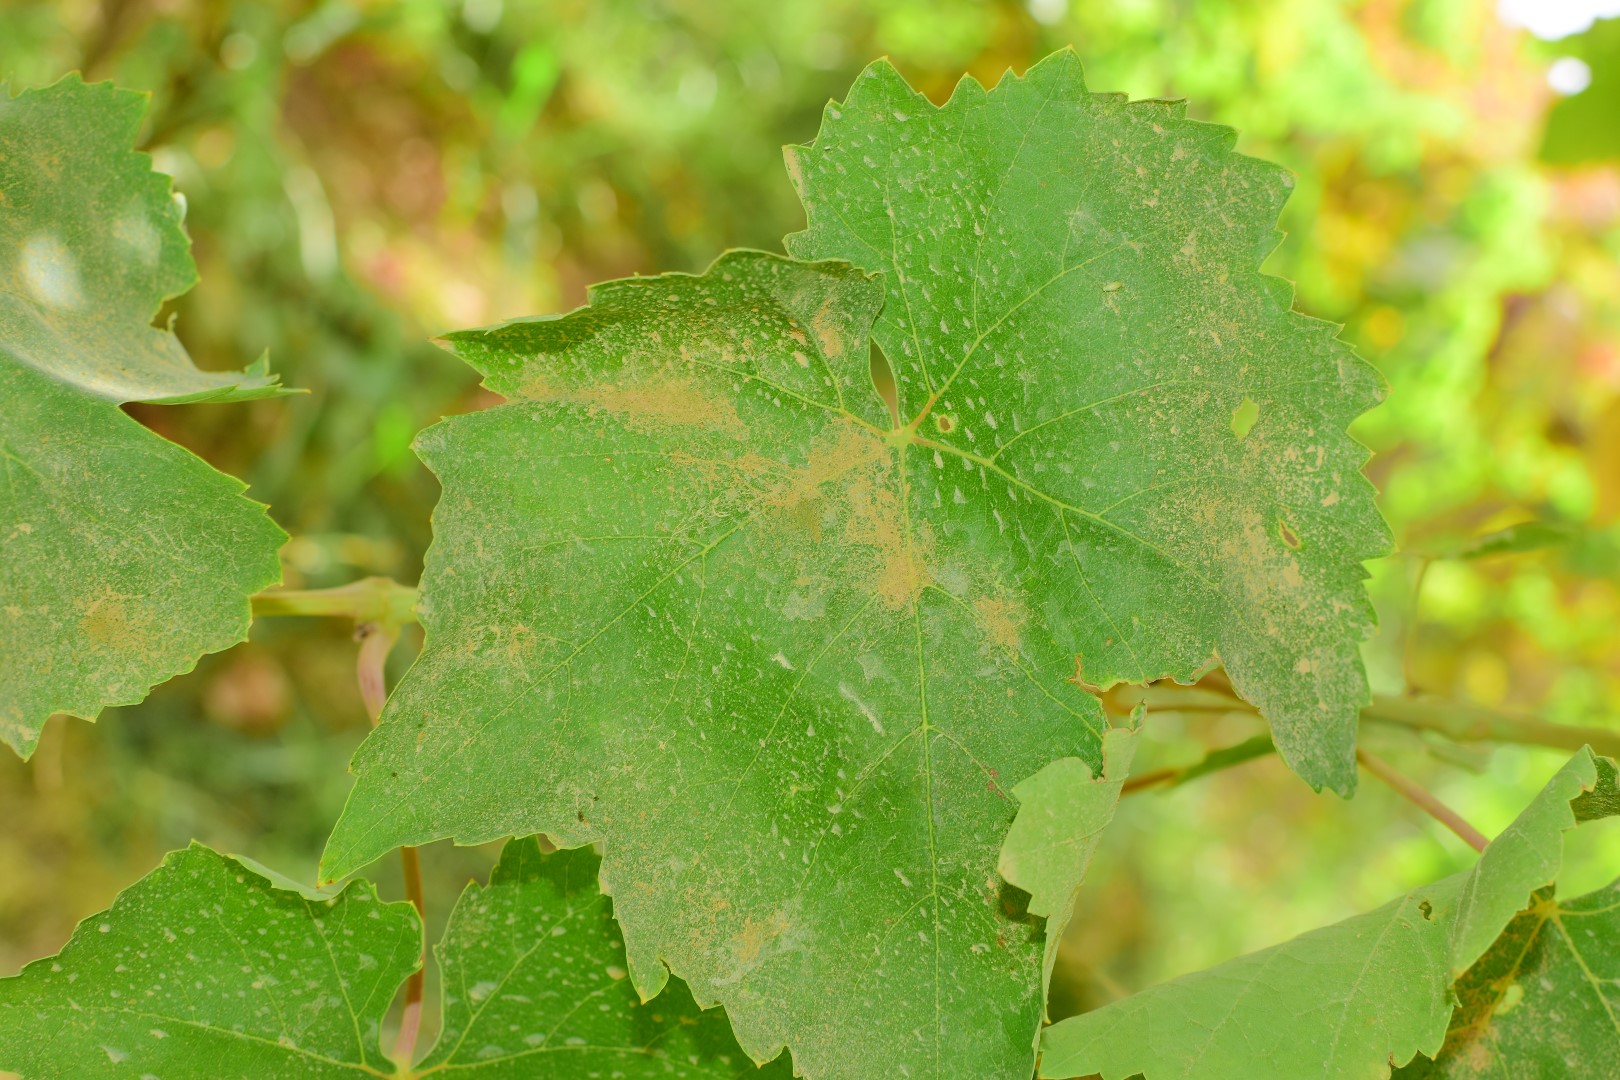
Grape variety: Thompson Seedless